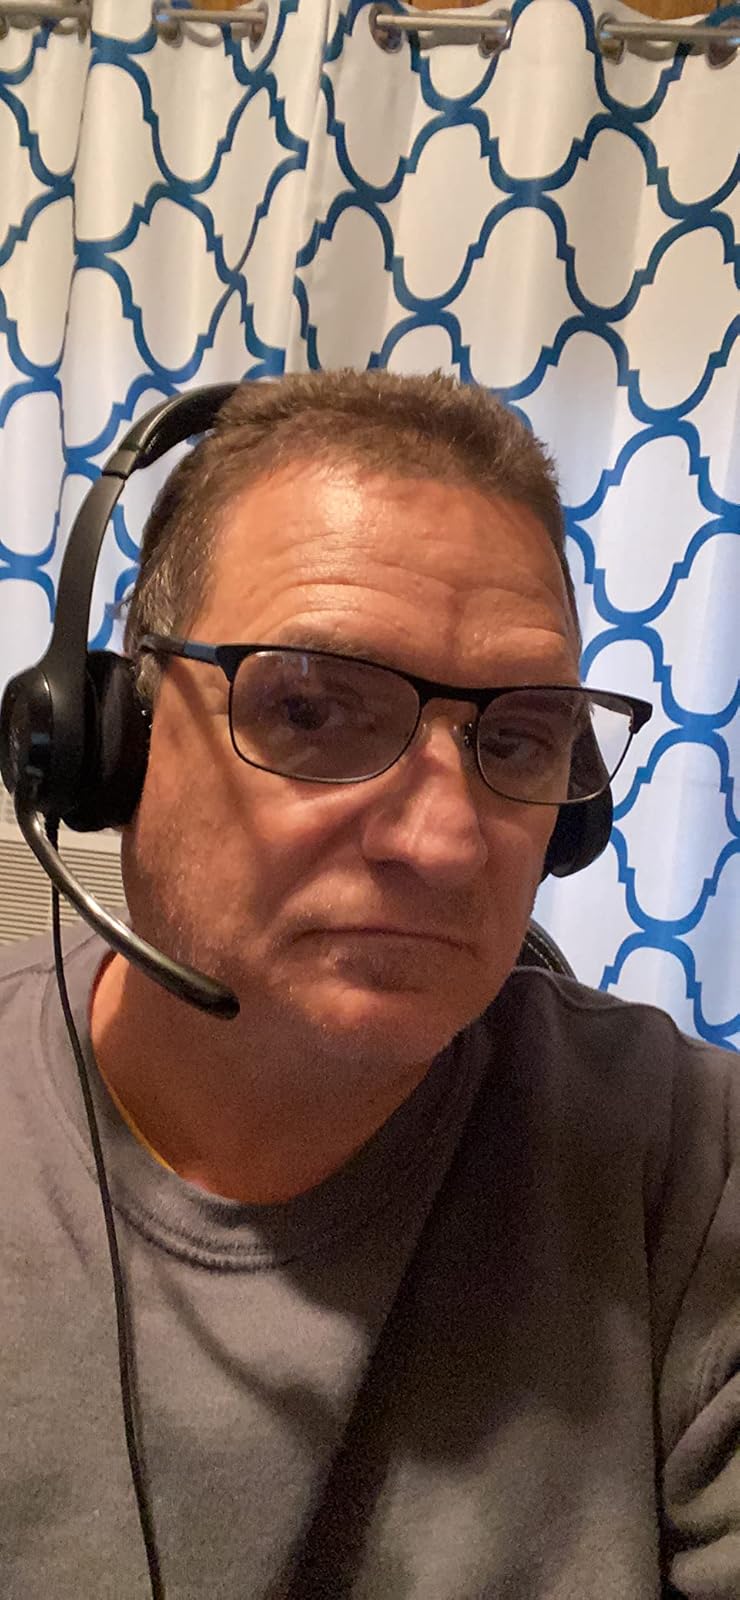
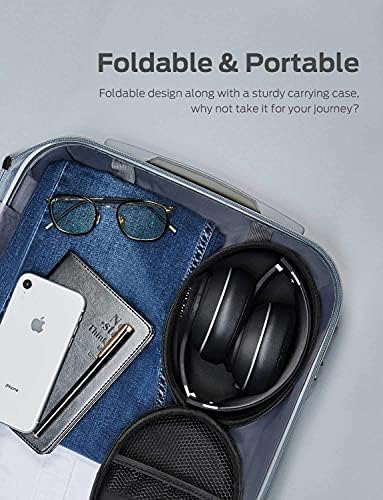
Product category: headphones
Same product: no